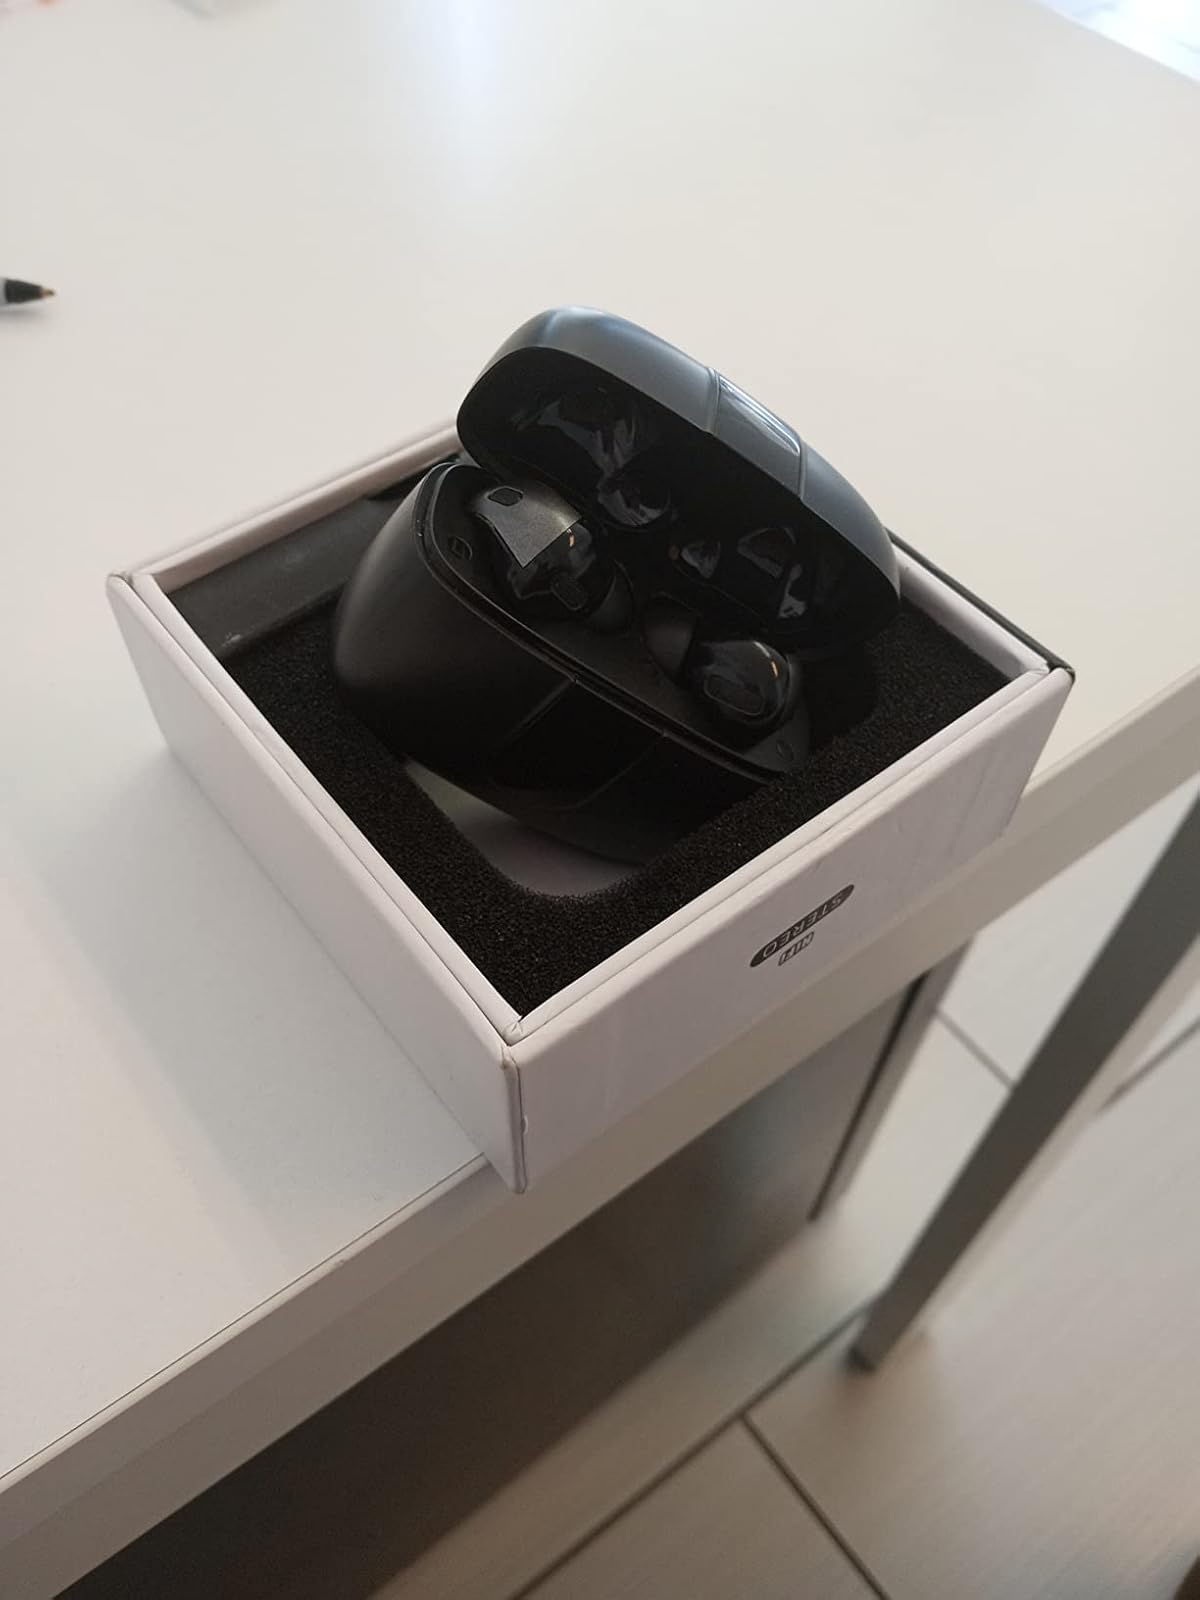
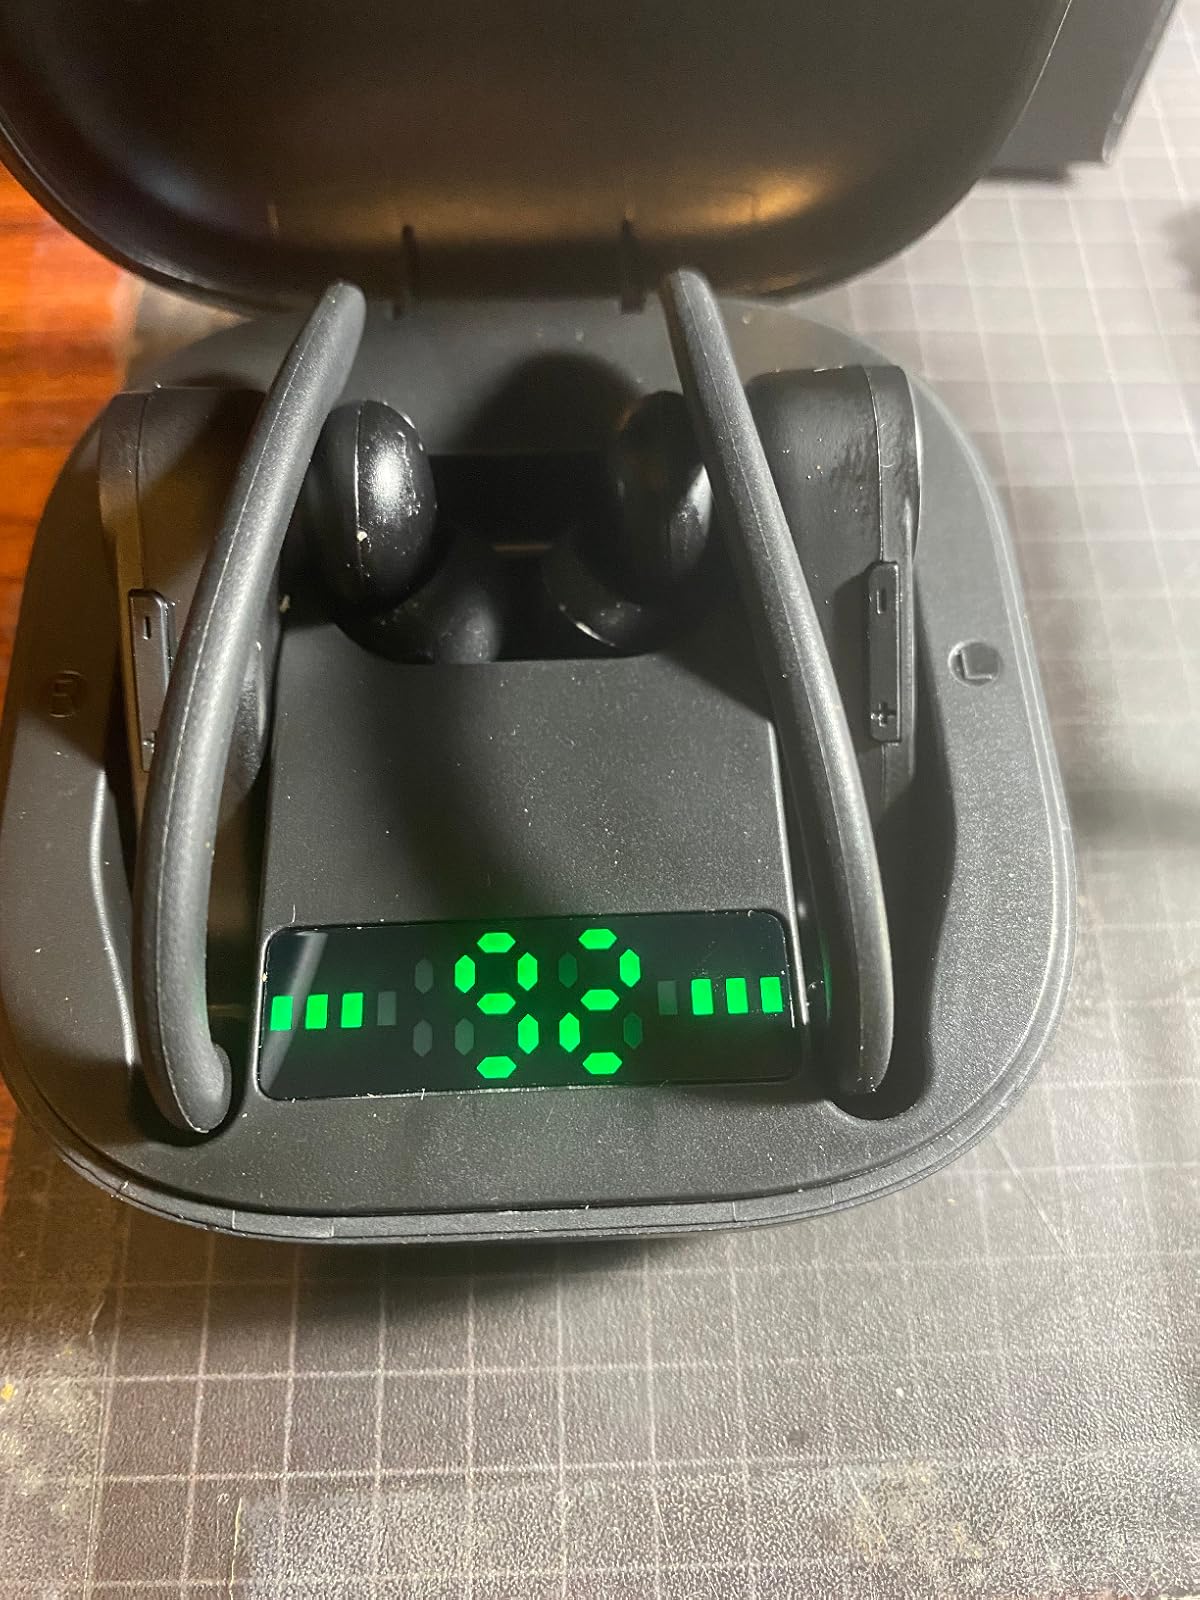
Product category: earbuds
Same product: no